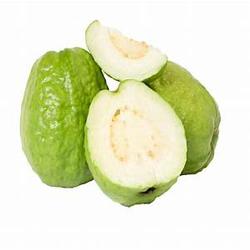
Label: Guava